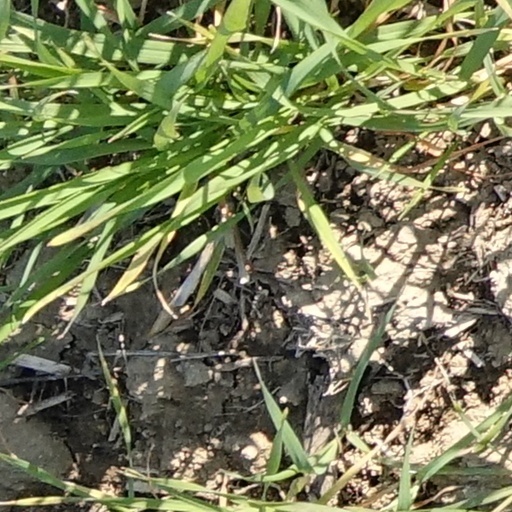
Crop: wheat